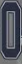
Number: 0